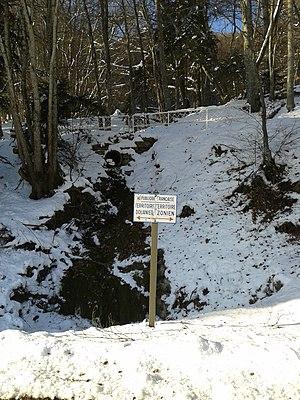
Panneau indiquant la limite de la zone franche en Haute Savoie, commune du Sappey.
La zone franche du Pays de Gex est une zone franche douanière instaurée en 1815 sur le territoire français par le traité de Paris consécutif au Congrès de Vienne; elle se situe au nord-est du département de l'Ain, à la frontière avec la Suisse.